Jean-Michel Labadie

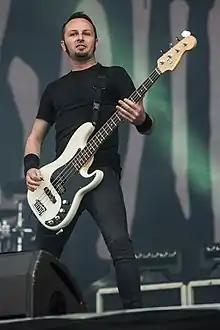
Jean-Michel Labadie at Rock am Ring, 2017.

Jean-Michel Labadie (born 14 July 1974 in Cambo-les-Bains, Basque Country) is a French musician best known as the bassist of heavy metal band Gojira.